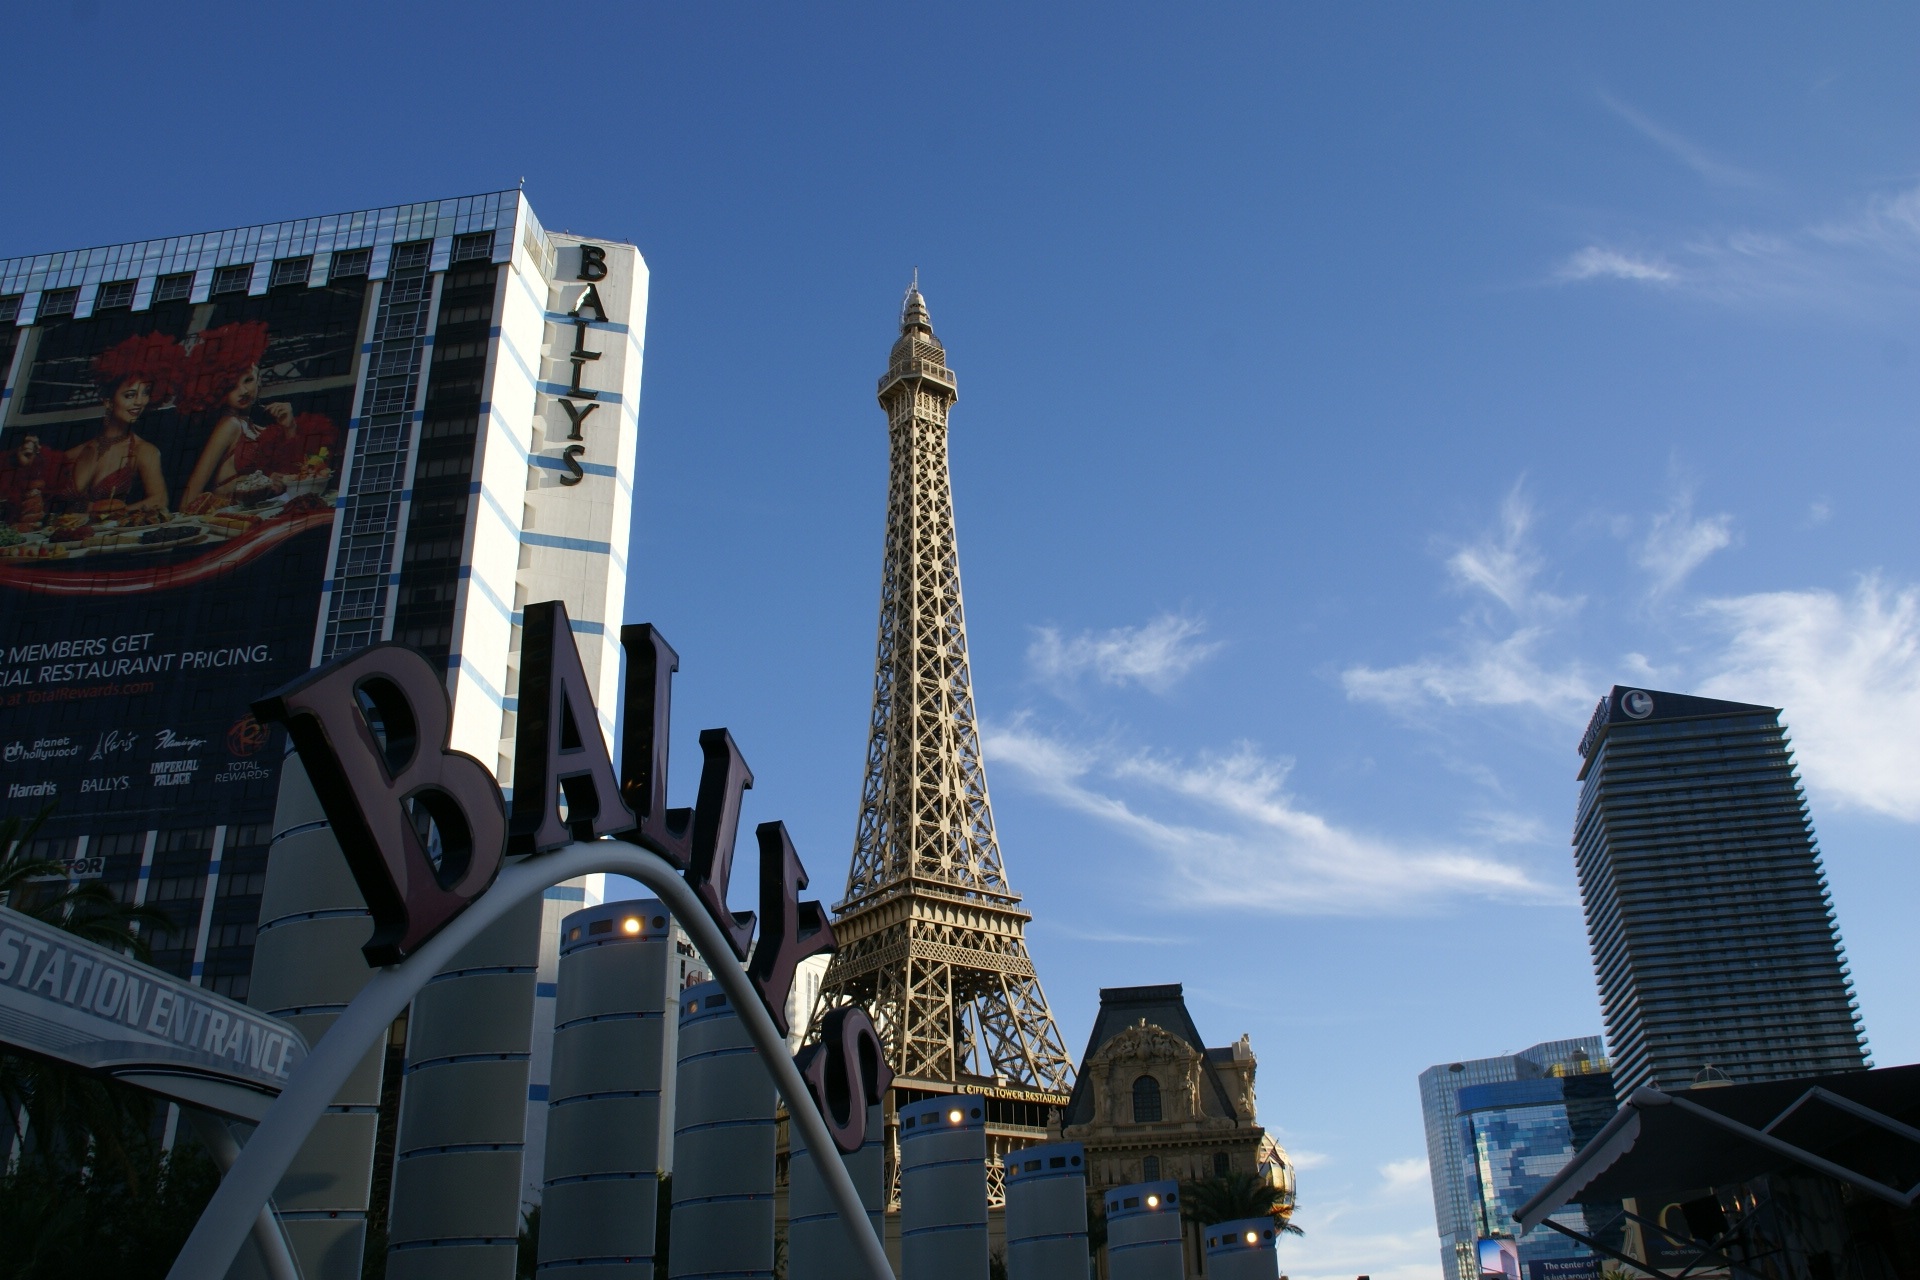
structure, skyline, building, city, eiffel tower, skyscraper, cityscape, downtown, vacation, tower, symbol, usa, america, landmark, attraction, tourism, tower block, hotel, resort, spire, famous, nevada, casino, gambling, entertainment, destination, strip, metropolis, copy, las vegas, ballys